Peter Smith Michie

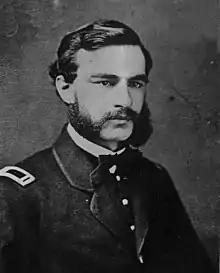
Peter Smith Michie

Peter Smith Michie (March 24, 1839 – February 16, 1901) was an American soldier, Army engineer, and military educator.